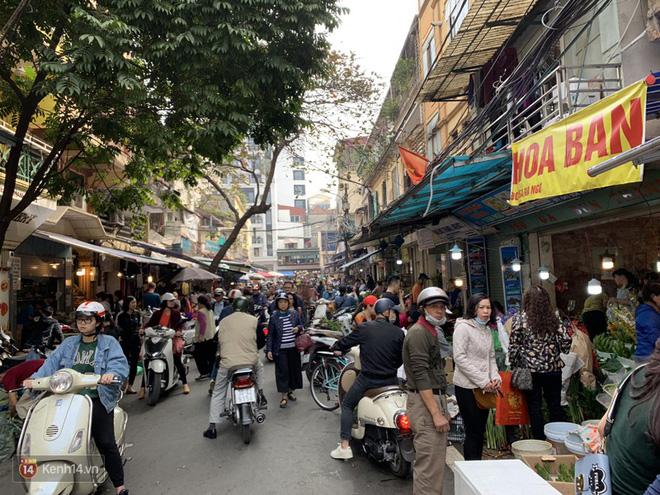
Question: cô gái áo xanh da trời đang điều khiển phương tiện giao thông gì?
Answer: đang điều khiển xe máy